Kerry Davis

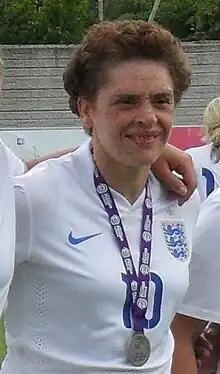
Davis in 2015

Kerry Davis (born 2 August 1962) is an English former international women's footballer. She was the first Black woman to play for the England women's national team.